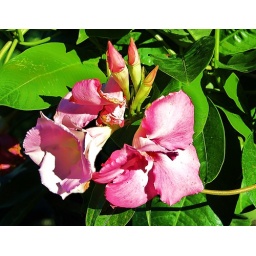
Beauty is in the eye of the person who is too close to the flower !!  john hoellerich photo. fotogjohnh!